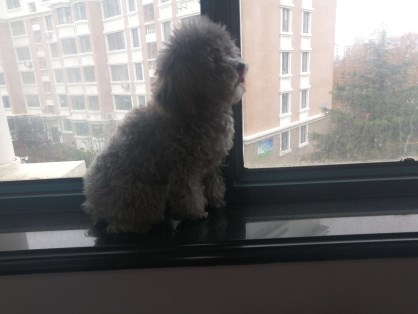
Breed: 7449-n000128-teddy